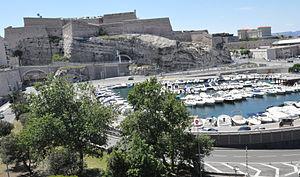
Marseille (Bouches-du-Rhône, 13), le Fort Saint-Nicolas et le Palais du Pharo au-dessus du vieux port
Gaston Crémieux, né Louis, Gaston, Isaac Crémieux, le 22 juin 1836 à Nîmes et mort le 30 novembre 1871 à Marseille, est un avocat, journaliste et écrivain français. Il est fusillé en raison de sa participation à la Commune de Marseille lors de la répression versaillaise.